Masbrough

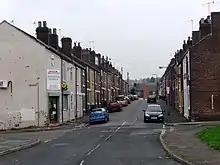
Avondale Street and adjoining streets

The electoral ward largely co-extensive with Masbrough has lately been named Rotherham West. Respondents in this ward to the 2011 Census mainly identified themselves ethnically as White British, White European or British Pakistani.